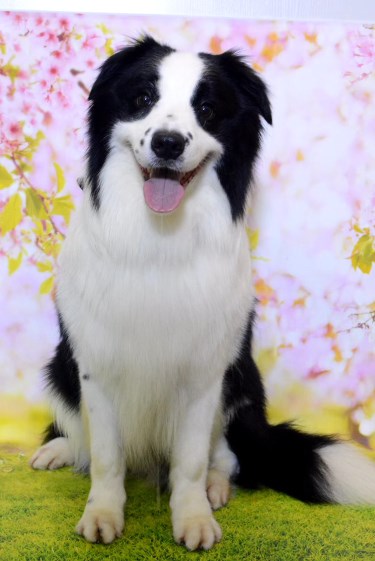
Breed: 2594-n000109-Border_collie